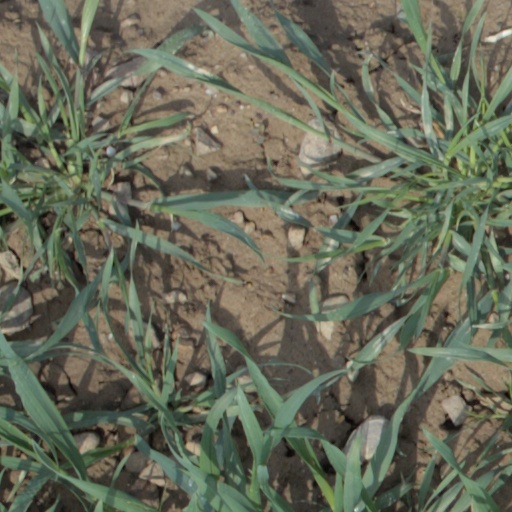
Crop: wheat